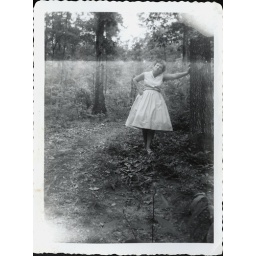
Girl in white dress leaning on tree